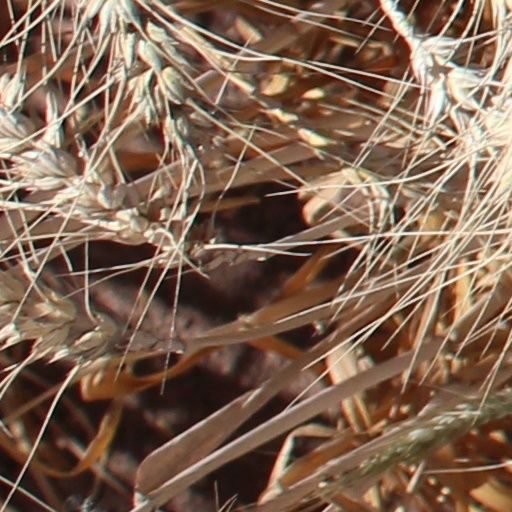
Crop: wheat